1 Moscow Biennale of Contemporary Art

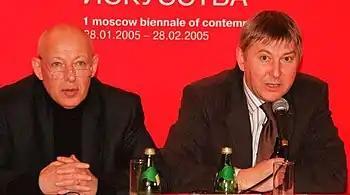
Evgeny Zyablov (right) and Joseph Backstein at the press conference on July 6, 2004

By the mid-1990s, regular large international event were held in Moscow, dedicated to most areas of culture and art: the International Tchaikovsky Competition, the Moscow Film Festival, the Golden Mask Theater Festival, the and others. An obvious gap in this row was the absence of an event related to contemporary visual arts. By the beginning of the XXI century, the idea of establishing such a forum was literally "in the air" and was often discussed both among cultural figures and among officials.